Downingtown, Pennsylvania

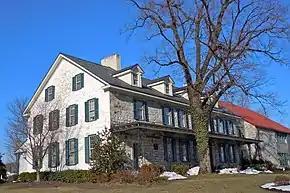
General Washington Inn

Circa 1700, early English settlers built what has become known as the Downingtown Log House. In 1713, owner Joseph Hickman sold the -story, 21-foot, 9-inch × 25-foot structure to Thomas and Mary Moore. Thomas Moore moved from the Log House in 1729 and died in 1738.